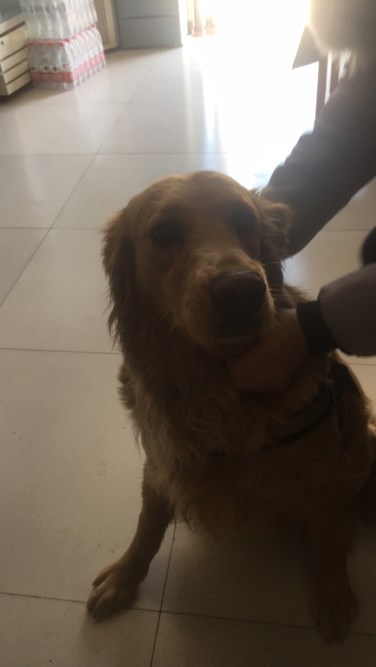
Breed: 5355-n000126-golden_retriever